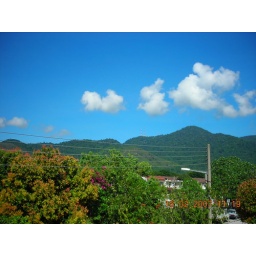
Kledang Hill in Menglembu...A view taken from the balcony of my house